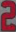
Number: 2